Mekelle

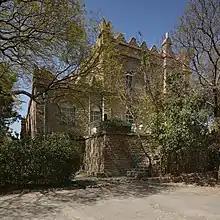
Abreha Castle, now Abreha Castle Hotel, in January 2018

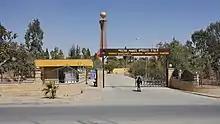
Tigray Martyrs Memorial Monument and the museum

On 29 December 2002, a riot broke out between Ethiopian Orthodox and Adventist worshippers, over an Adventist prayer service being conducted in a stadium. Some Ethiopian Orthodox believers, upset by the display of public Adventist preaching, reportedly sparked the clashes by first throwing stones at Adventists gathered in the stadium, then by looting Adventist offices in the city. Police intervened to break up the riots, which resulted in five dead and three seriously injured. The police reported that 10 people were detained, but independent sources reported that the number was much larger.